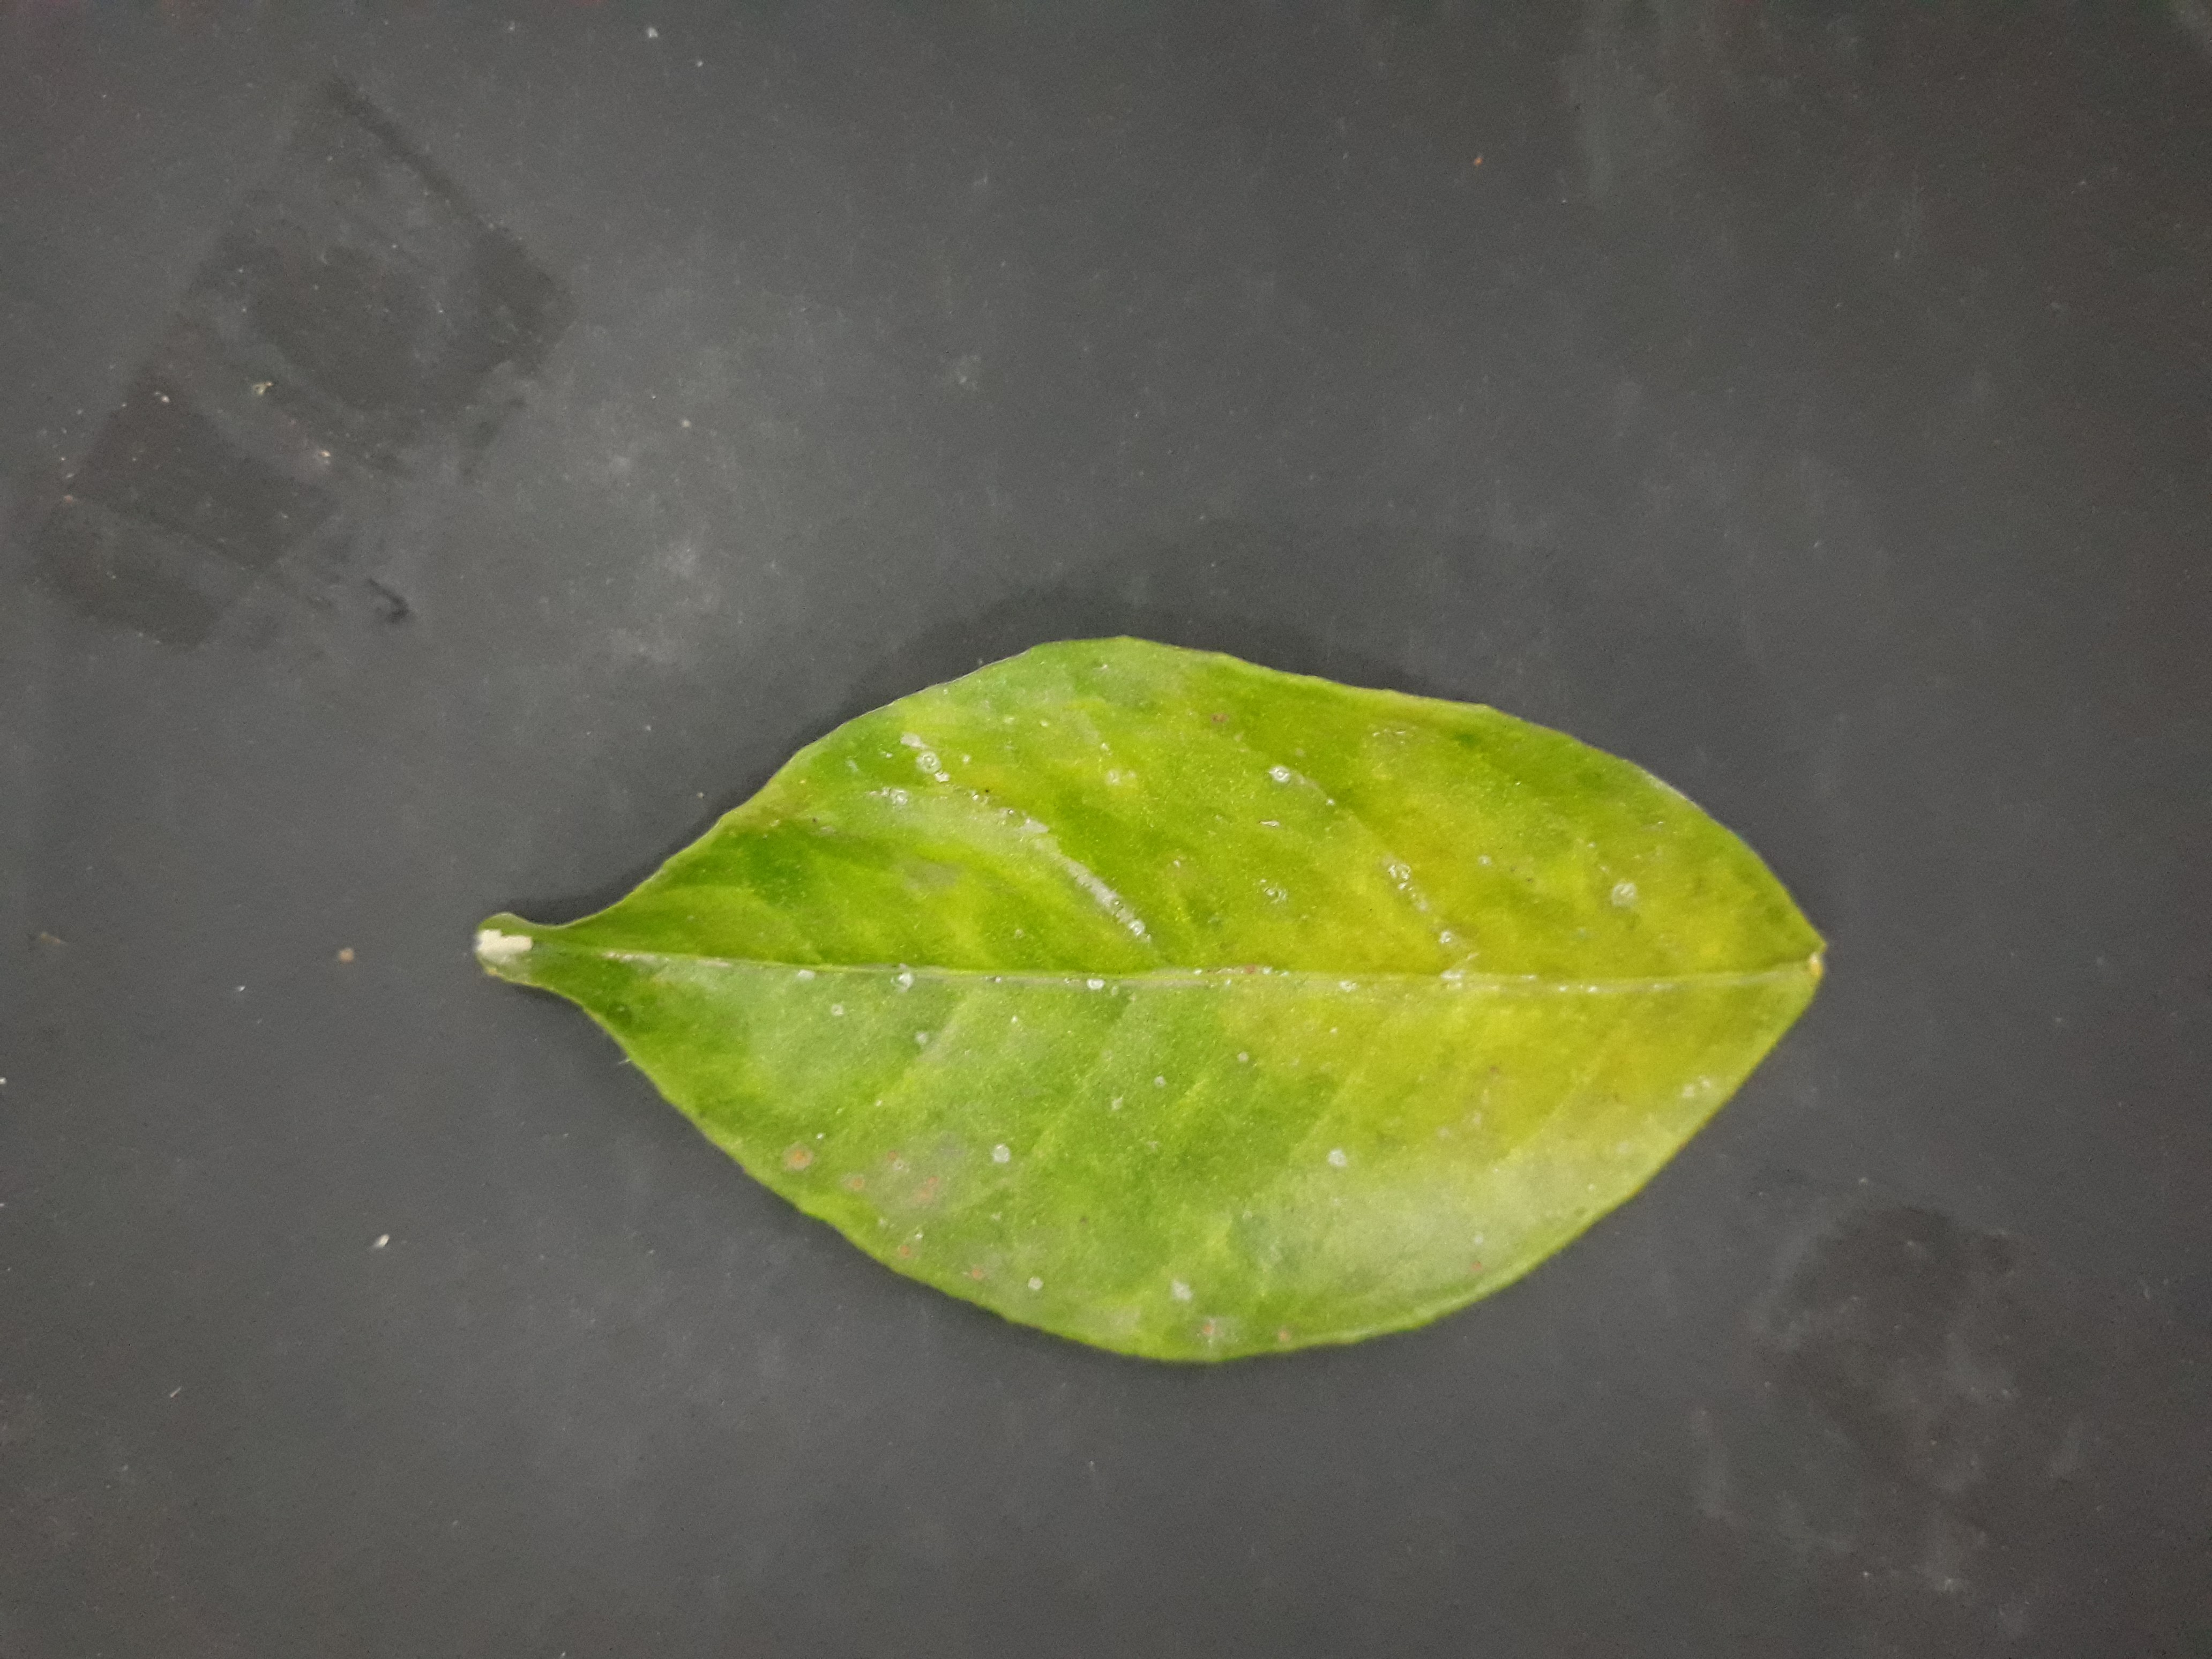
Label: Red_scale_sequelae